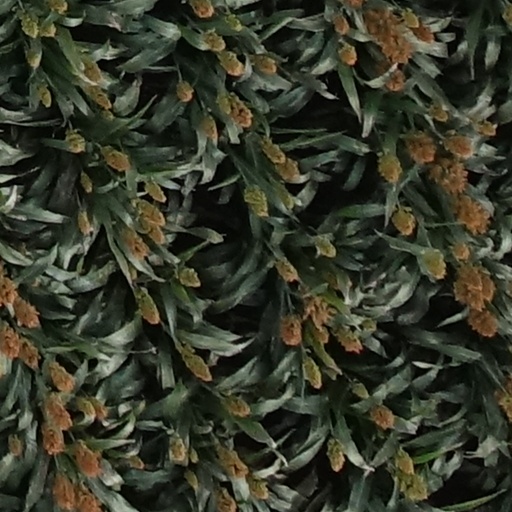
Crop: sorghum